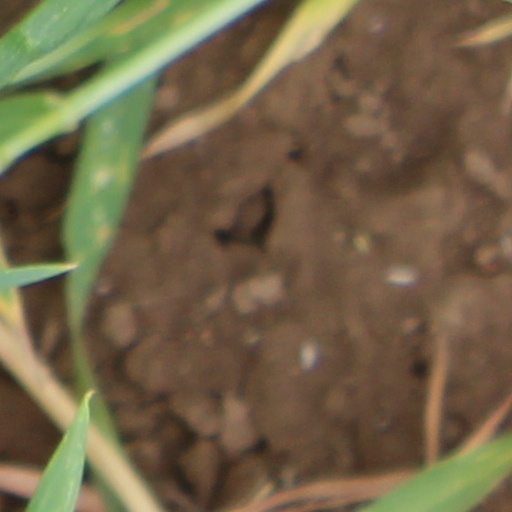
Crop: wheat